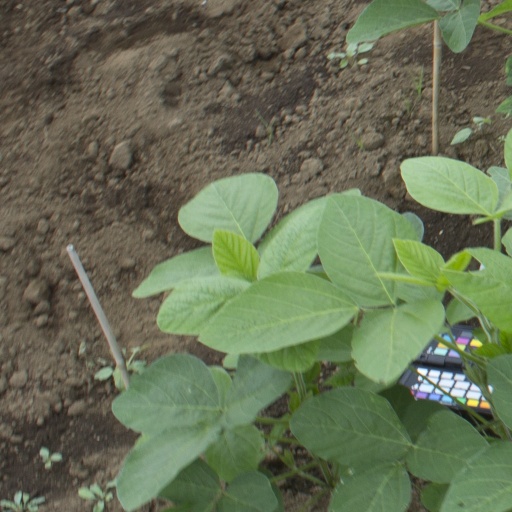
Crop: soybean